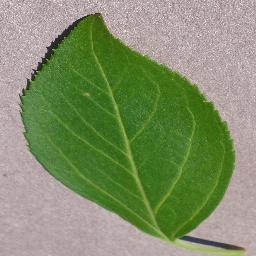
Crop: cherry
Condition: (including_sour)_healthy